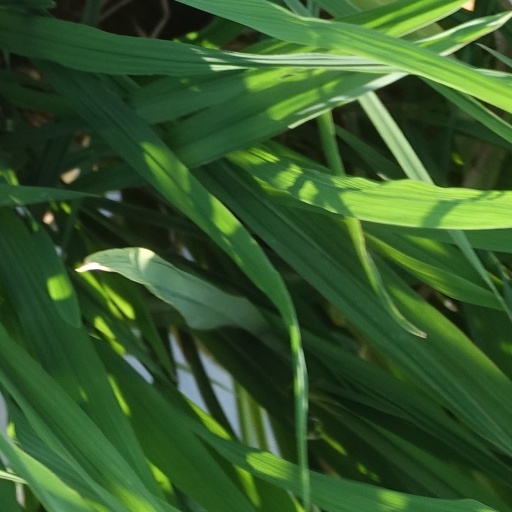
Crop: rice